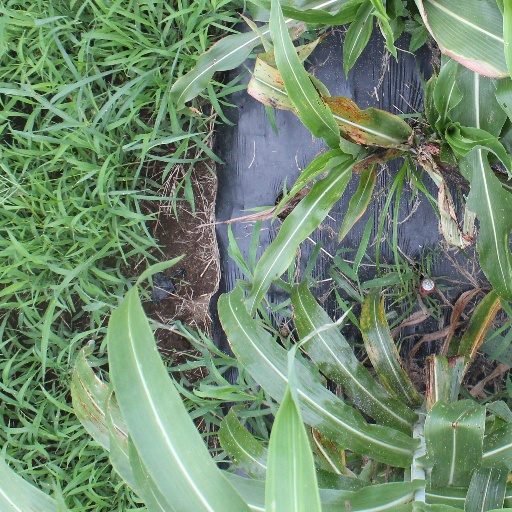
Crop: sorghum